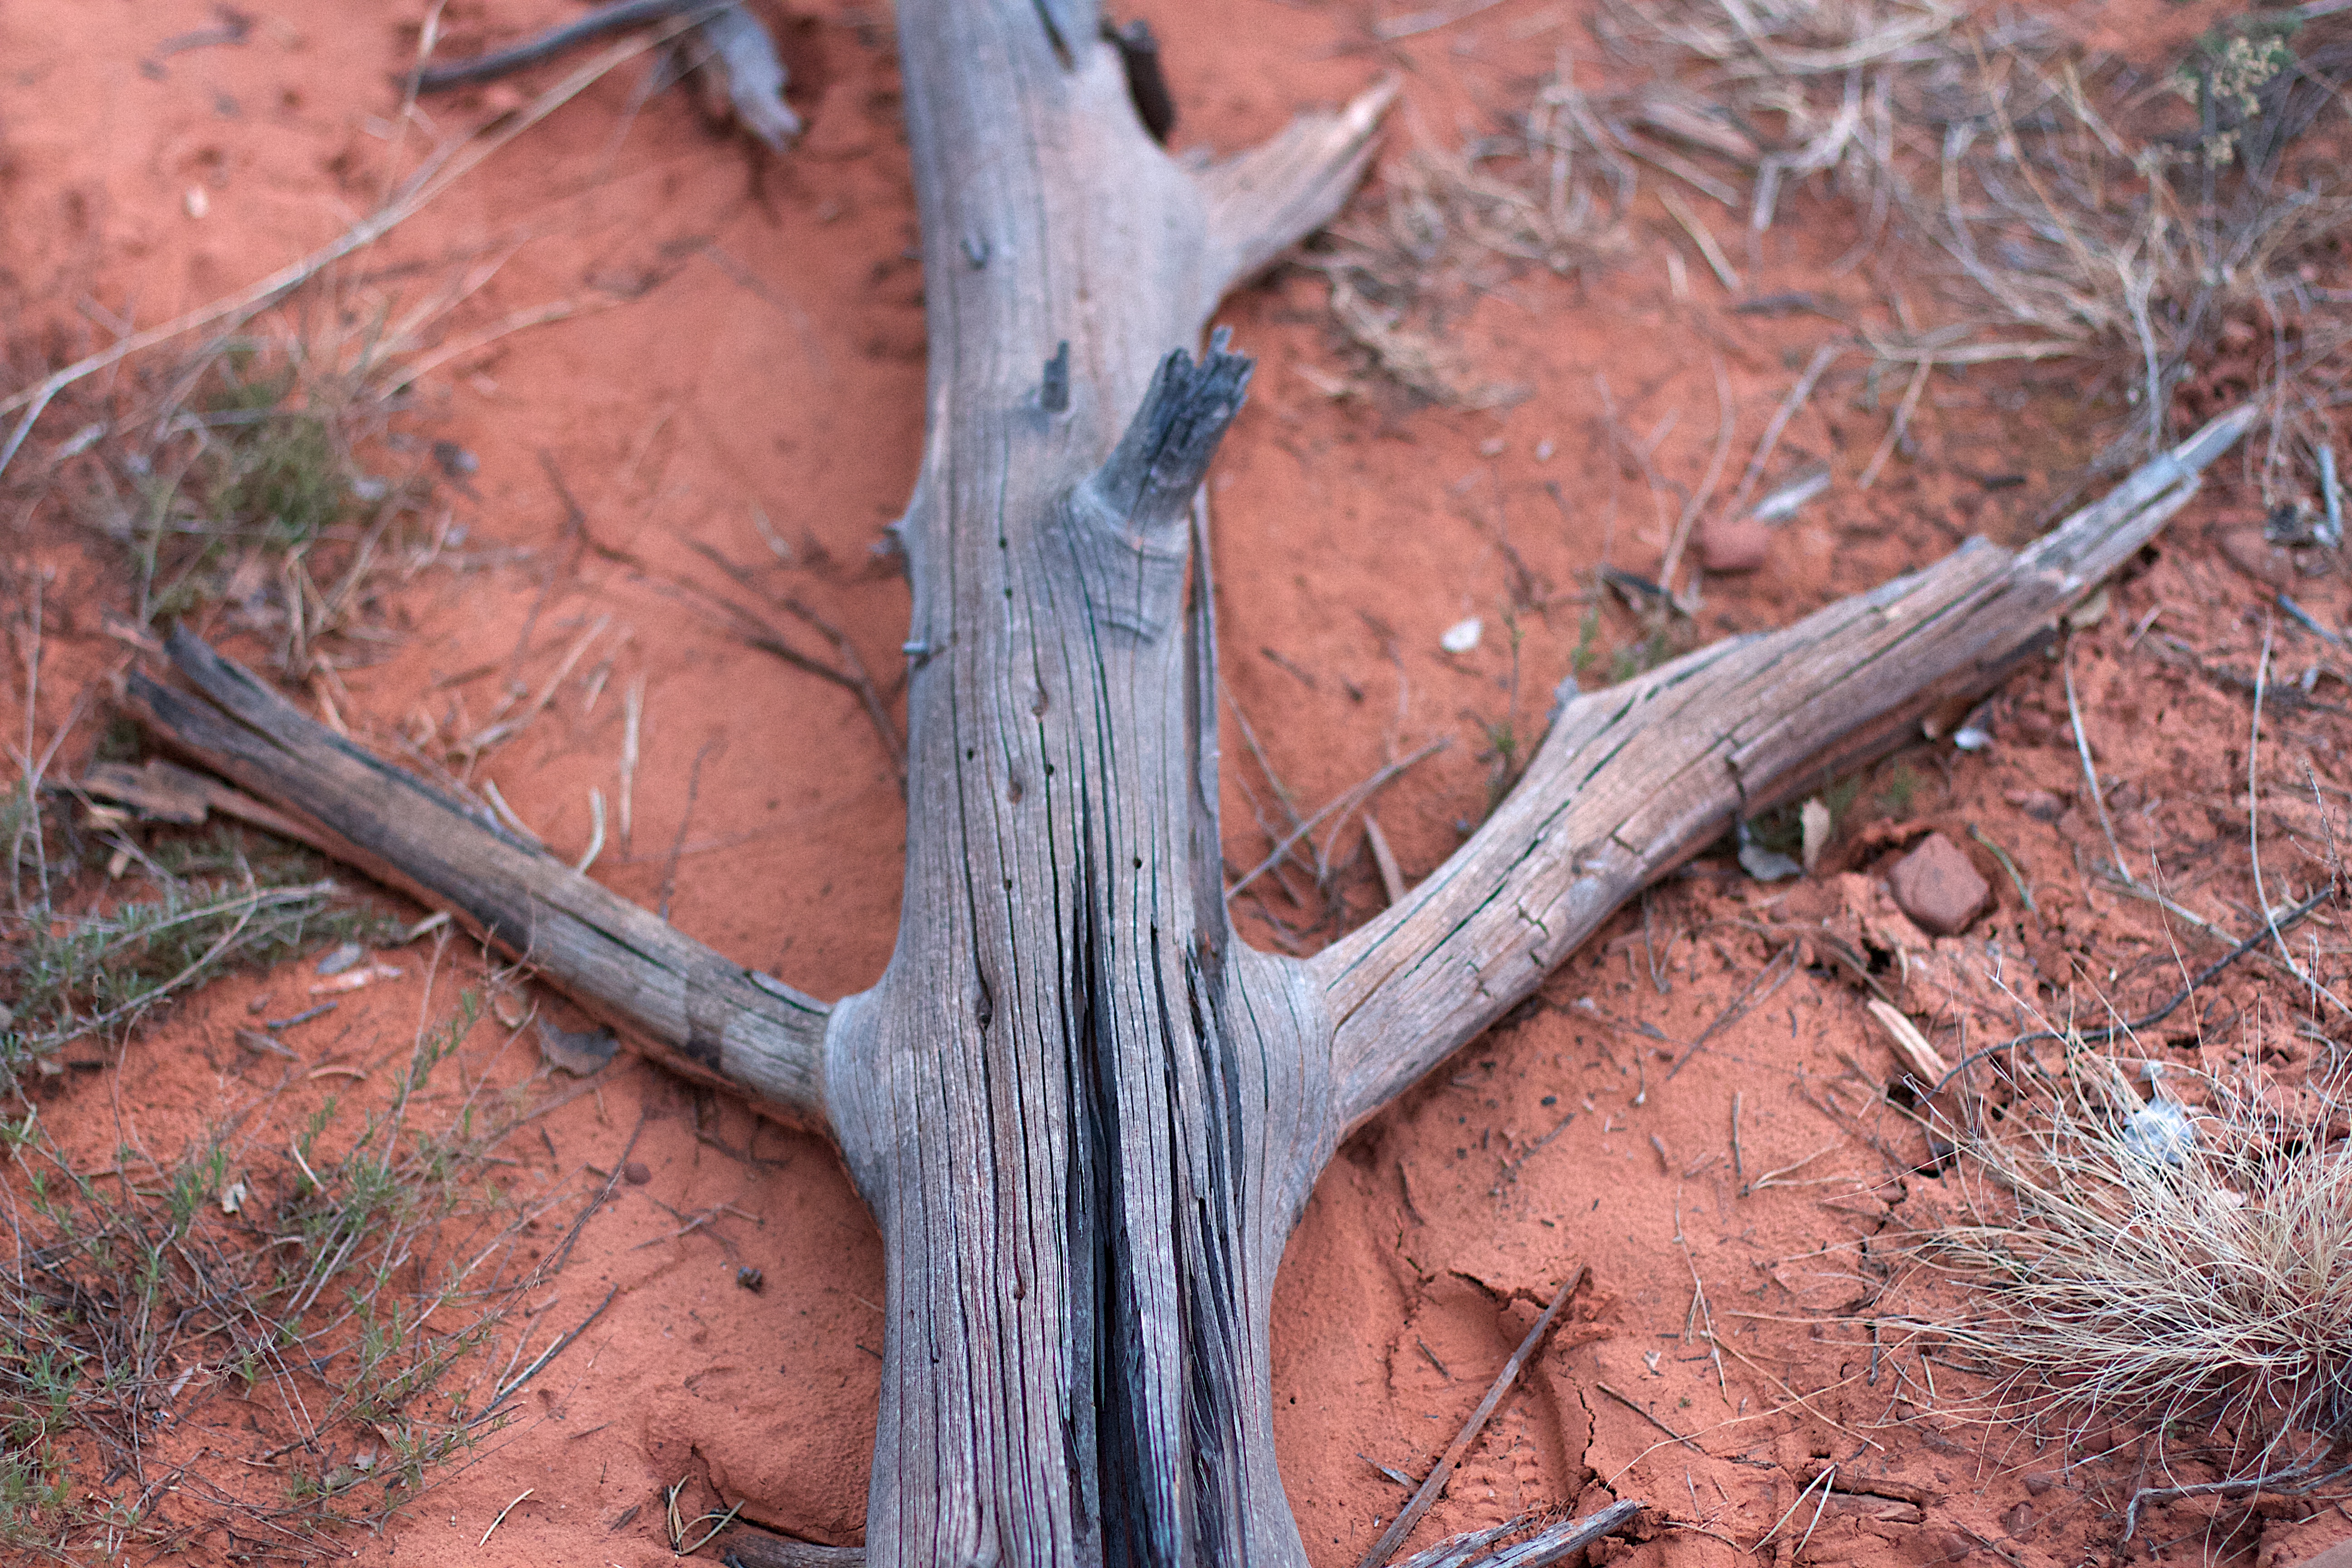
tree, branch, plant, wood, leaf, trunk, wildlife, fauna, antler, twig, plant stem, woody plant